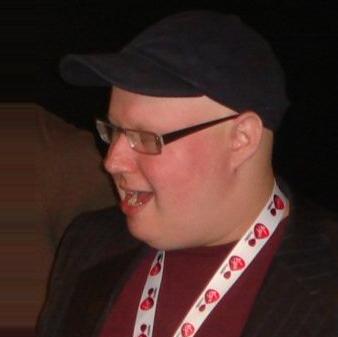
Age: 32